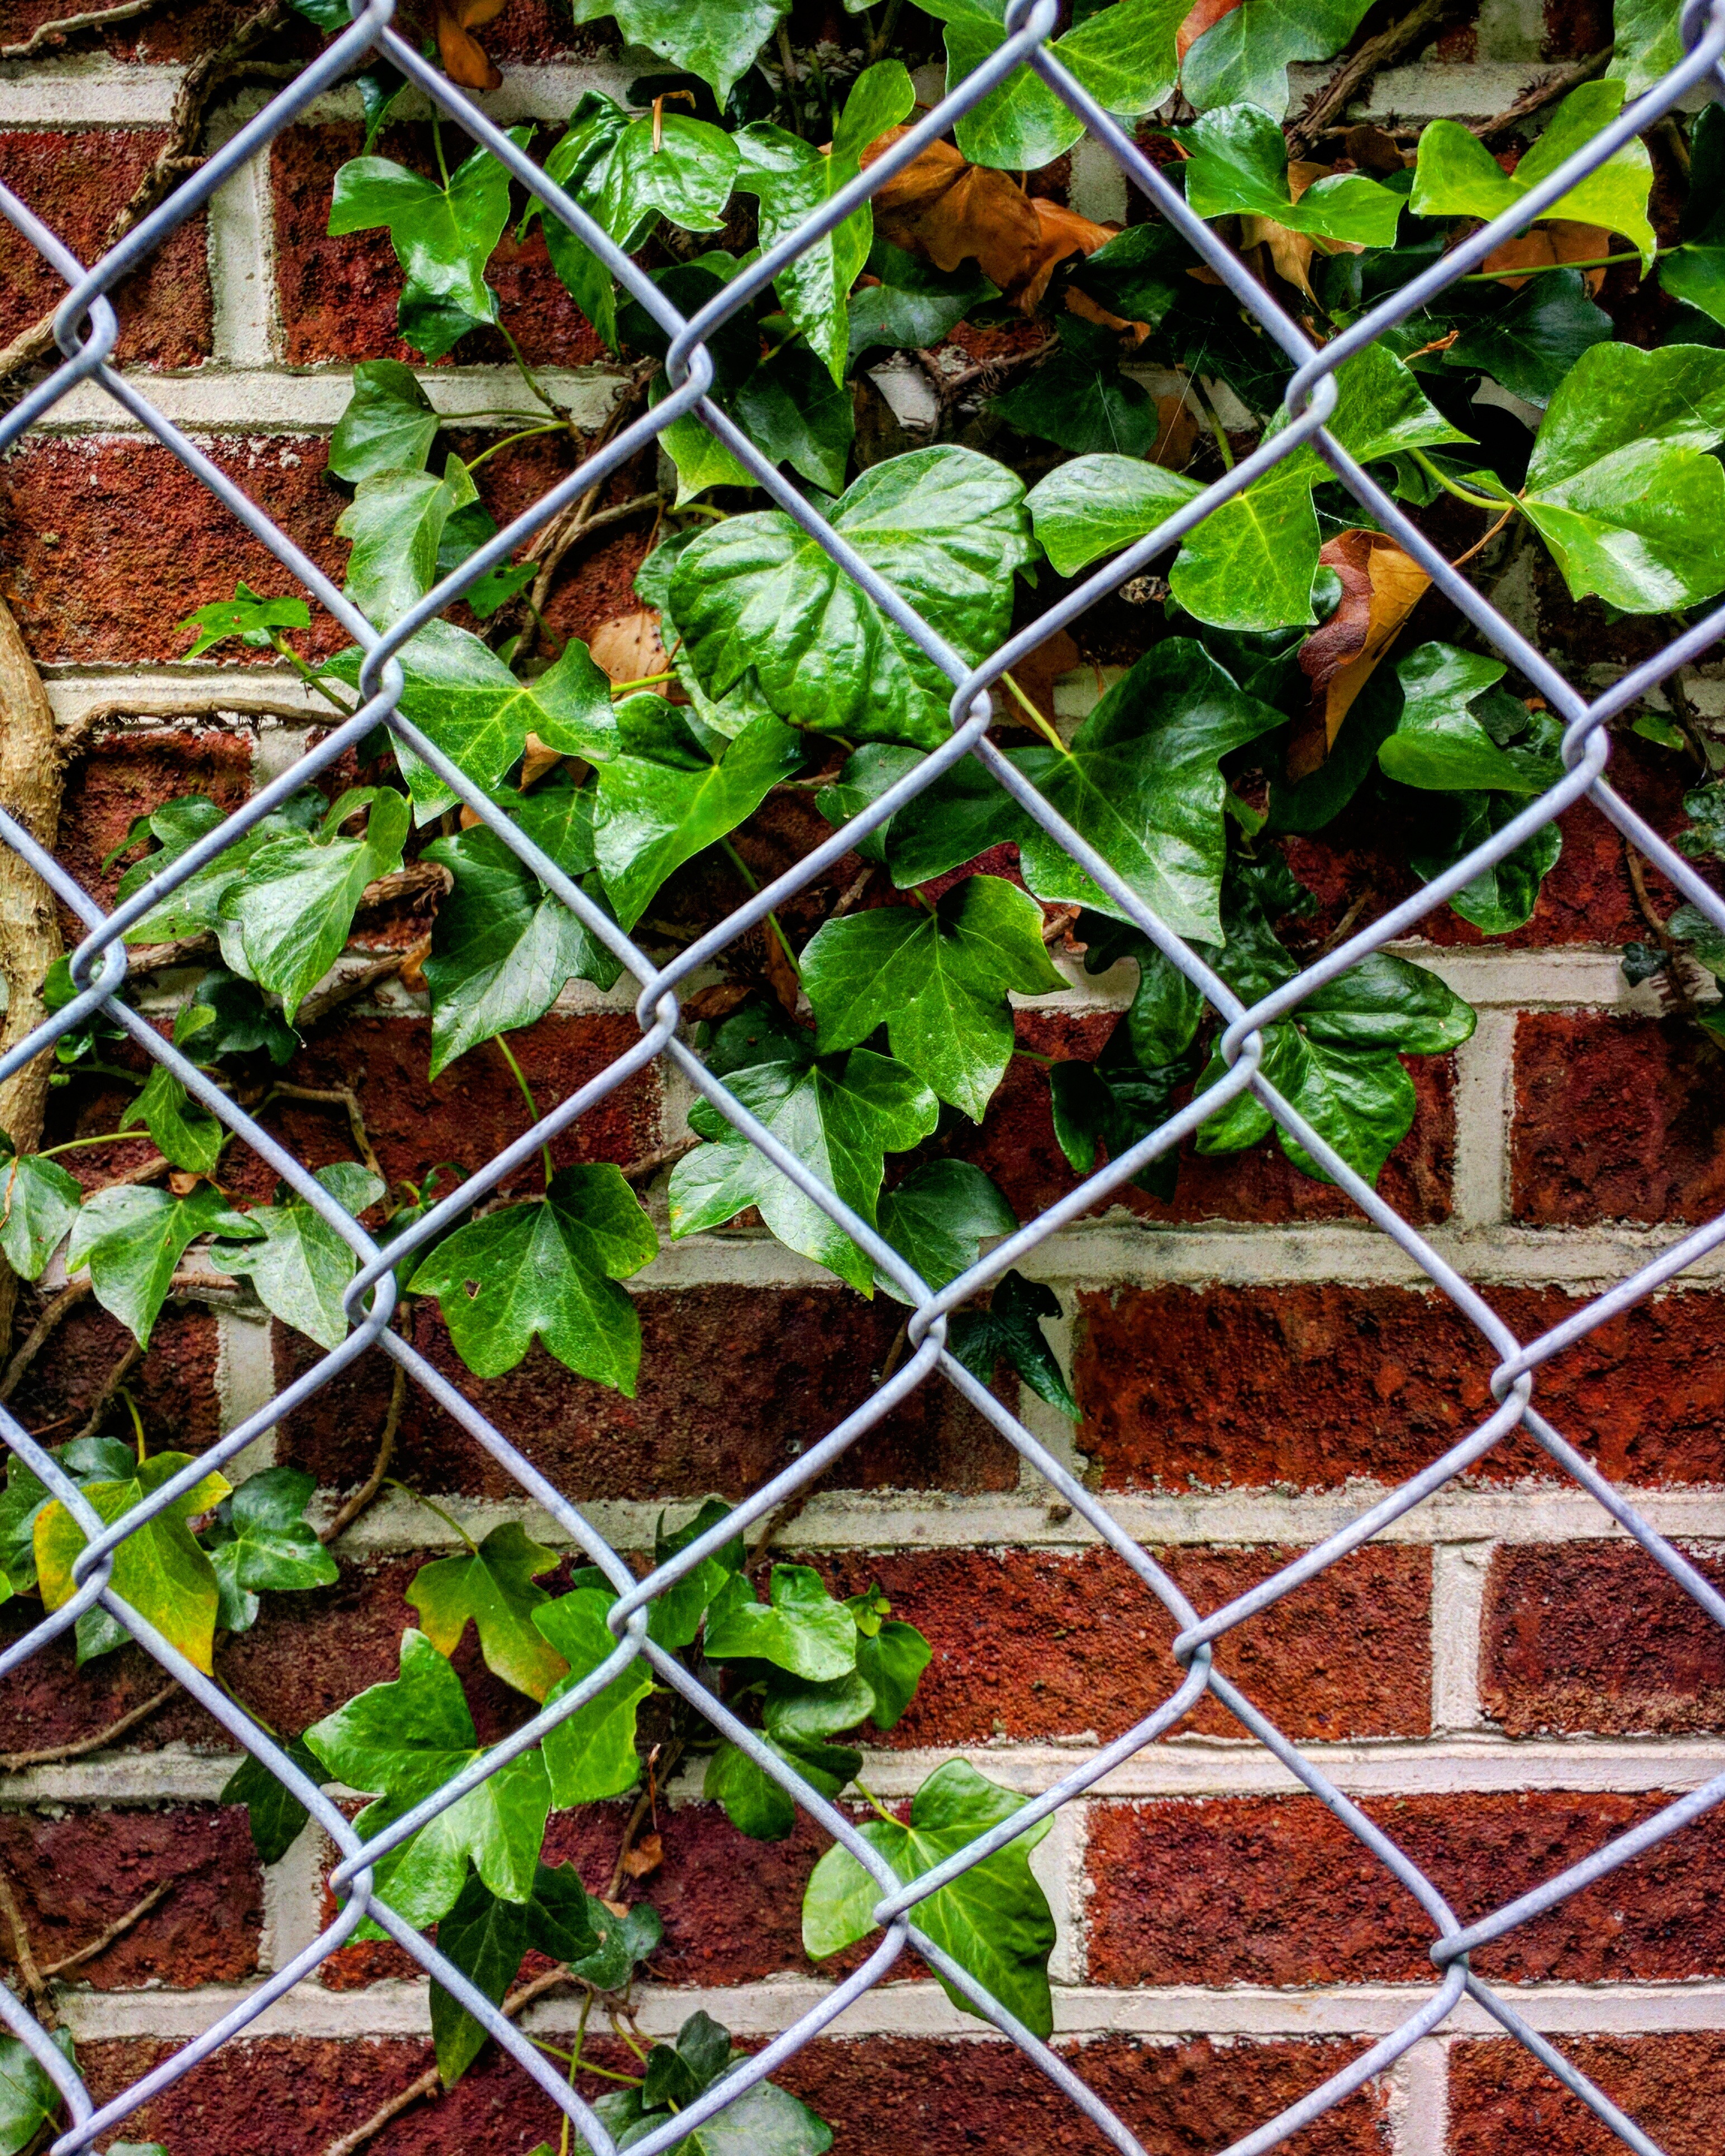
nature, outdoor, fence, plant, leaf, flower, wall, wire, green, herb, produce, ivy, autumn, soil, botany, climbing, climber, garden, flora, brick wall, leaves, gardening, bricks, lattice, latticework, annual plant, apiales